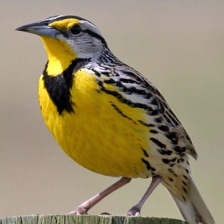
Species: EASTERN MEADOWLARK
Scientific name: STURNELLA MAGNA